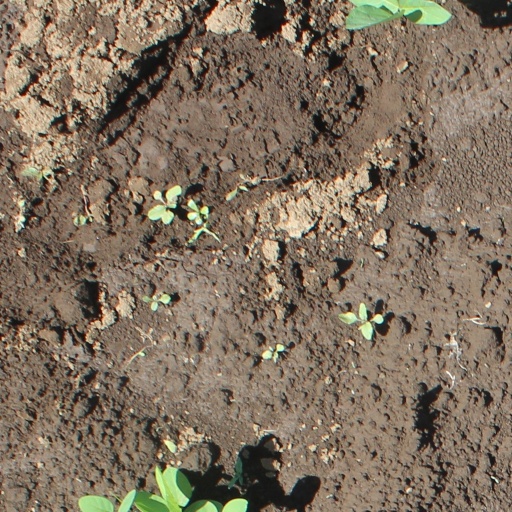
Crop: soybean